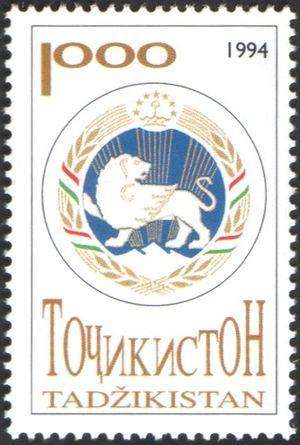
Les armoiries de la Republique du Tadjikistan sont décrites par la loi des armoiries de la République du Tadjikistan approuvée le 28 décembre 1993.